Starflight: The Plane That Couldn't Land

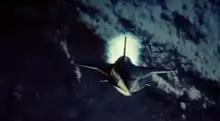
The visual effects in "Starflight: The Plane That Couldn’t Land" were attributed to noted effects artist John Dykstra and Brick Price Movie Miniatures.

The film's visual effects were supervised by veteran effects guru John Dykstra's Apogee effects house. "Starflight: The Plane That Couldn’t Land" made use of stock footage of launches by the space shuttle "Columbia" and an "Apollo"-era "Saturn V" on the launch pad. "Columbia" makes three launches in 24 hours to help "Starflight" (something completely impossible given turnaround times for shuttle launches). The "Saturn V" shown at the Kennedy Space Center was depicted as carrying the communications satellite from a fictitious launch site near Sydney. Each time "Columbia" lands, the touchdown footage is from the early shuttle days when they landed on the dirt runway at Edwards AFB, rather than the concrete runway that Thornwell would be expected to have. Footage of the approach and landing tests with the shuttle prototype "Enterprise" was used. A chase plane is also visible.